Headline Comics (For The American Boy)

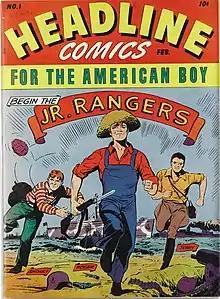
Cover art for "Headline Comics #1" (December 1942), artist unknown.

Headline Comics (For The American Boy) was an American comics magazine published by Prize Comics (under the indicia titles American Boys' Comics, Inc. for 21 issues, and Headline Publications, Inc. for 26 issues) from February 1943 – October 1956. The comic was transformed from a boy superhero/adventure title to a crime comic in 1947, with issue #23 (March). The publication became an anthology of the deeds of gangsters and murderers.